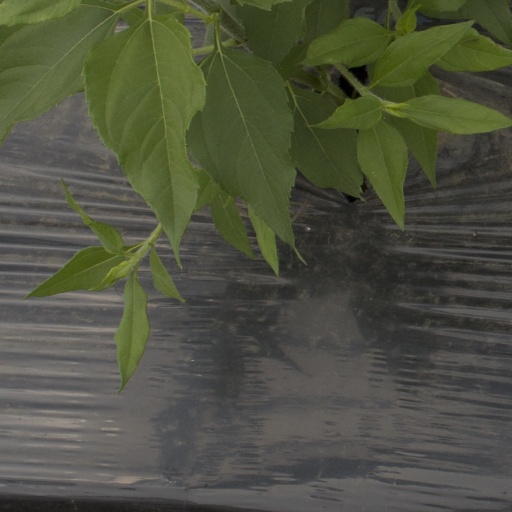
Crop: Jerusalem artichoke